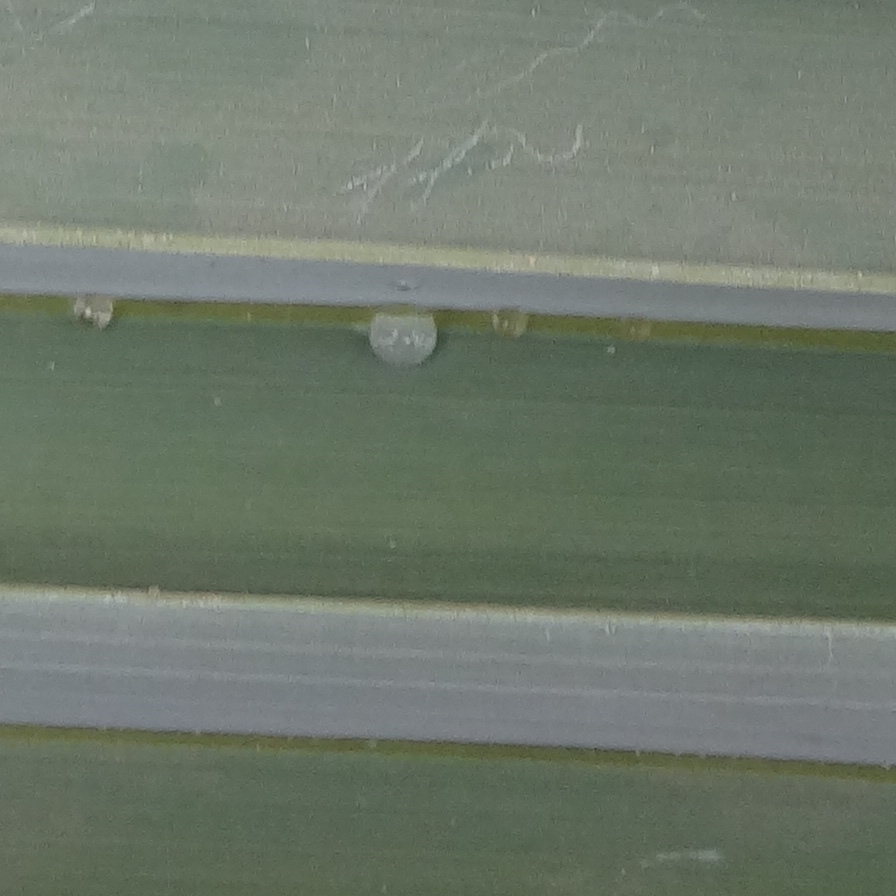
Label: Honey